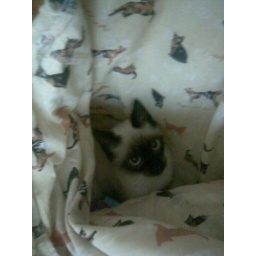
cat in a bag